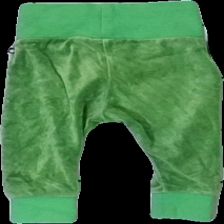
View: back
Type: Trousers
Category: Children
Brand: Lindex
Colors: Green
Material: 100% cotton
Pattern: Other
Cut: Regular
Size: 74
Season: All
Stains: Major
Damage: fläckar
Damage location: bottom right
Damage 2: fläckar
Damage 2 location: bottom left
Damage 3 location: middle center
Price range: <50
Recommended usage: Export
Description: gröna byxor, nopprig på muffarna, fläckar på båda benen